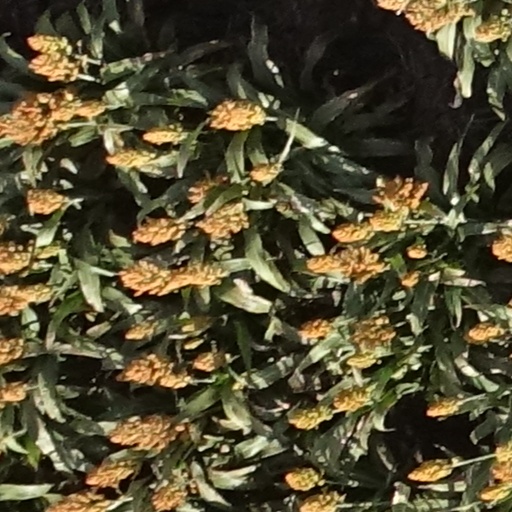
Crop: sorghum